The Infinity Box

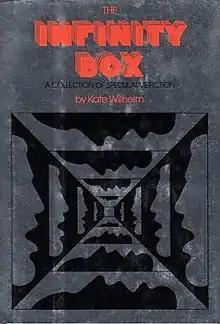
First edition cover

The Infinity Box is a collection of science fiction and fantasy stories by American writer Kate Wilhelm, published in hardcover by Harper & Row in 1975. It was reprinted in paperback by Pocket Books in 1976; a British edition was published by Arrow Books in 1979, and a French translation, "Le Village", appeared in 1987. It placed ninth in the annual Locus Poll for best story collection. Four of the nine stories were nominated for the Nebula Award.